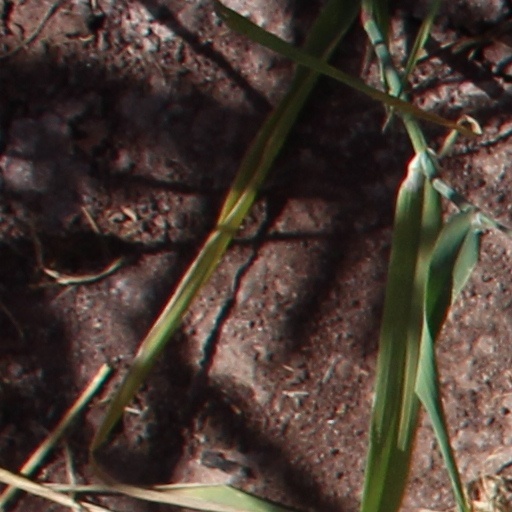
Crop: wheat